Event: Ecuador Earthquake
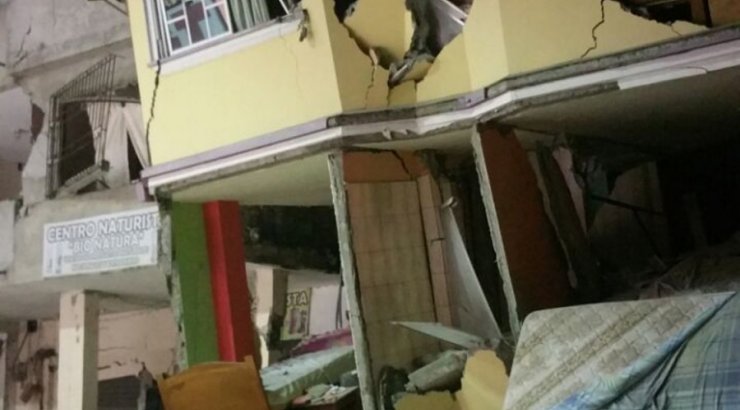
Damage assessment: damage